Thomas Bailey Aldrich

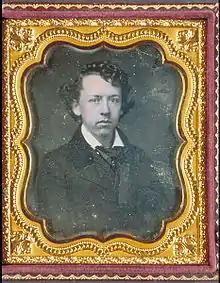
Daguerrotype of Thomas Bailey Aldrich, MS Am 1287.7, Houghton Library, Harvard University

In 1865, Aldrich returned to New England, and in Boston he edited the eclectic weekly literary magazine "Every Saturday", published by Ticknor and Fields and successors (Field, Osgood; James R. Osgood & Co.; H. O. Houghton & Co.), throughout its run from 1866 to 1874. From 1881 to 1890, he edited "The Atlantic Monthly", Boston's most important magazine. As editor of "The Atlantic" he created tension with his publisher Henry Oscar Houghton by refusing to publish articles that Houghton commissioned from friends including Woodrow Wilson and Francis Marion Crawford. When Houghton chastised Aldrich for turning down submissions from his friend Daniel Coit Gilman, Aldrich threatened to resign and finally did so in June 1890.